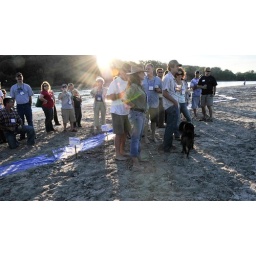
Here's the home stretch folks, gathered around Hartsburg and Easley and Jeff City along the river map sculpture.photo by Dory Colbert